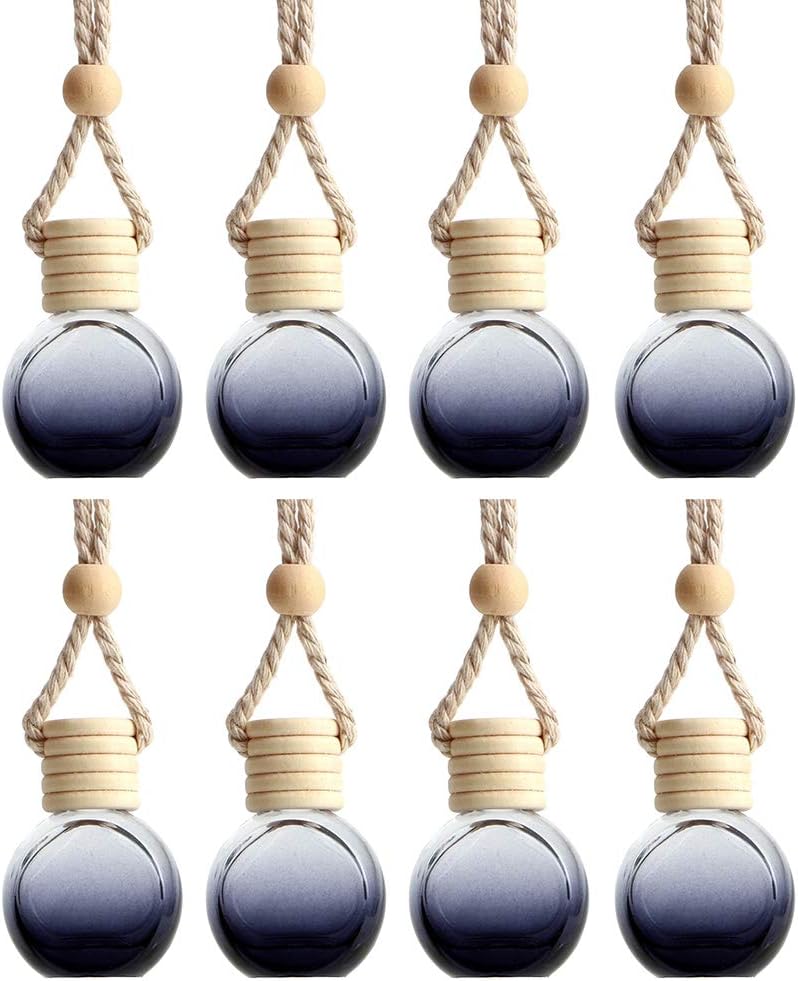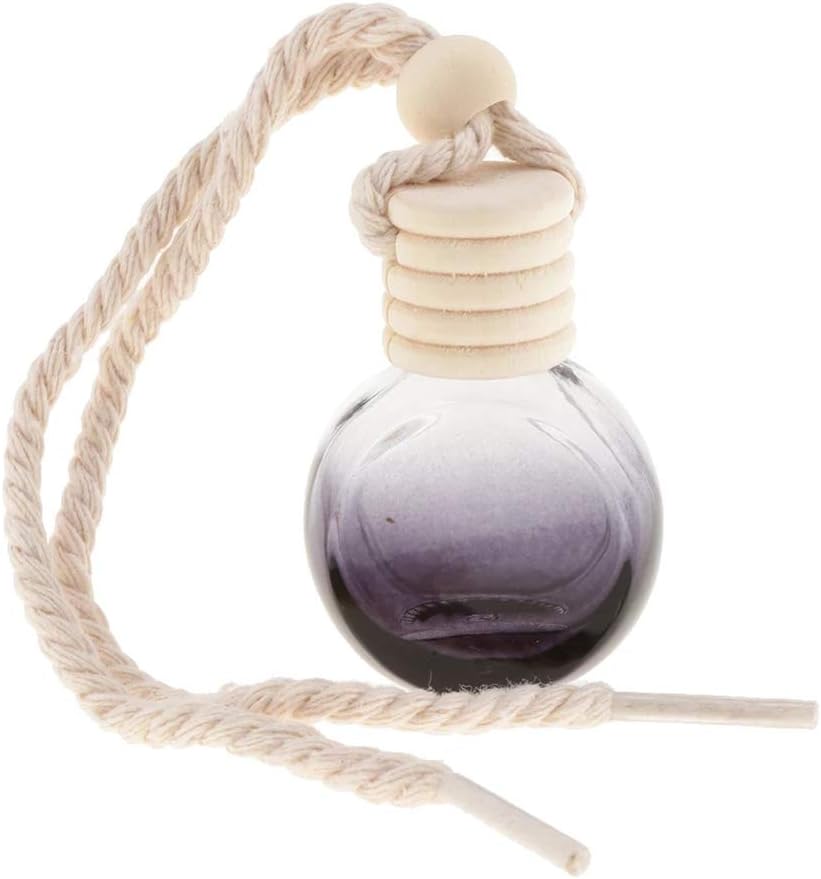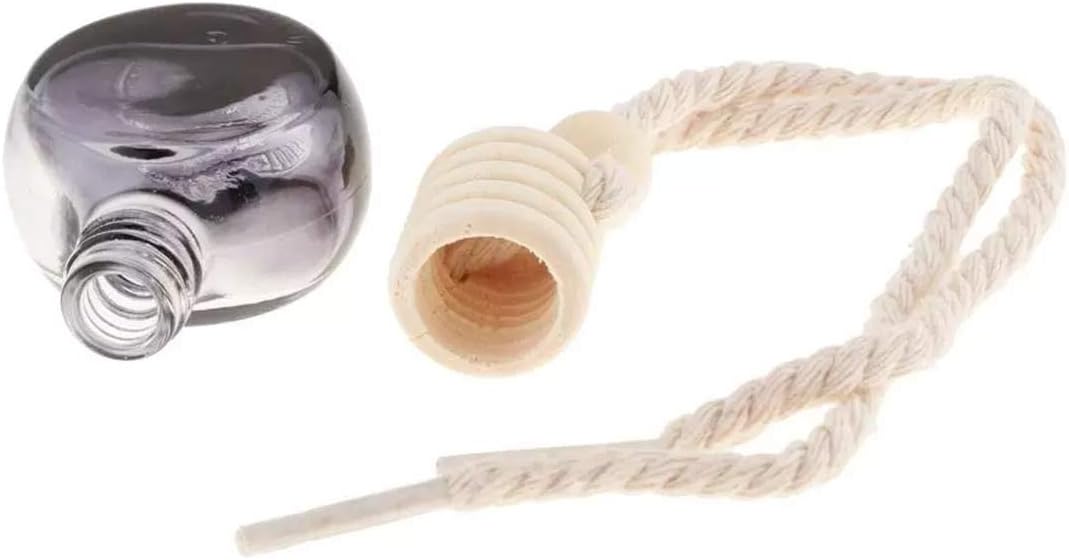
8Pcs,6ml Hanging Car Air Freshener Diffuser, Essential Oil Pendant Perfume Aromatherapy Vials,Thick Oblate-Style Glass Fragrance Container with Wooden Caps & Hanging String,Free Funnel,Dropper
Category: Amazon Home
Item Type: Hanging Car Perfume Bottle .  Size:5.0cm*3.6cm.(1 Bottle)  Material:Glass+wood  Capacity: 6ml Package List: 8x Perfume Diffuser.  1x Plastic Transfer Pipette.  1x mini funnel. Warm reminder: How to use:  1. Unscrew the cork and put in the perfume.   2. Rotate the cork.   3. Hang it on the front windshield rear view mirror and adjust the length of the rope.   4. Turn the bottle upside down for a few seconds until the fragrance dispersion. Satisfaction Guarantee: If you are not satisfied with our products or have any defects in the products, please contact us(Furnido) by email.We promise 100% refund or replacement.Thank you.
Features: 【Package Included】8 Pcs car perfume ornament bottle with inner plug,FREE 1 funnel&1 dropper. | 【Multi-purpose】These empty glass bottles are perfect for storing perfume, essential oils, herbs,fragrance, or others. | 【Exquisite and cute】Fashionable with unique shape,glass bottle is very cute and exquisite, suitable for creating a romantic elegant atmosphere. | 【Small size】The compact and portable square size, the capacity is about 6ml, easy to use,convenient for travel. | 【Easy to use】Designed with a string, the bottle can also be hanged in car or home or office for fresh the air.